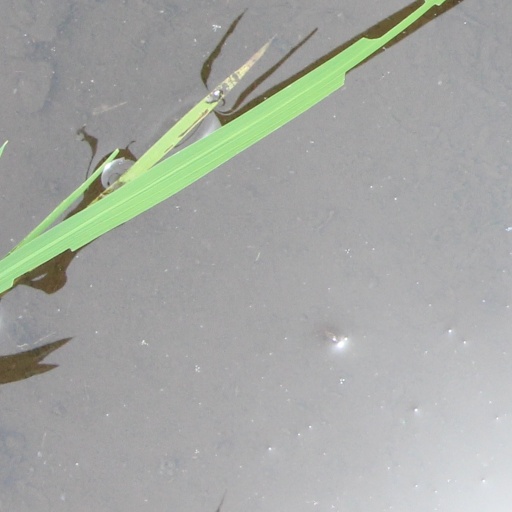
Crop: rice